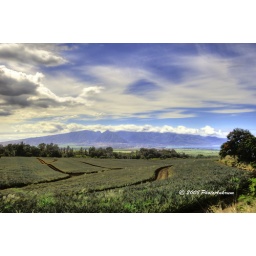
Overlooking a field under cultivation, looking West. Notice ocean in middle-right of image.